Vladimir Mayakovsky

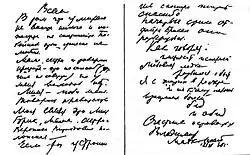
Mayakovsky's farewell letter

In 1929, the publishing house Goslitizdat released "The Works by V. V. Mayakovsky" in 4 volumes. In September 1929 the first assembly of the newly formed REF group gathered with Mayakovsky in the chair. But behind this façade the poet's relationship with the Soviet literary establishment was quickly deteriorating. Both the REF-organized exhibition of Mayakovsky's work, celebrating the 20th anniversary of his literary career and the parallel event in the Writers' Club, "20 Years of Work" in February 1930, were ignored by the RAPP members and, more importantly, the Party leadership, particularly Stalin whose attendance he was greatly anticipating. It was becoming evident that such experimental art was no longer welcomed by the regime, and that the country's most famous poet was increasingly losing favor with the higher echelons of the Party.